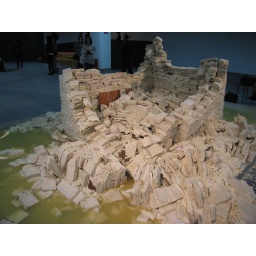
the collapse of the tofu wall by polit-sheer-form office at shenzhen hong kong bi-city biennale of urbanism/architecture(shenzhen, guangdong, china)